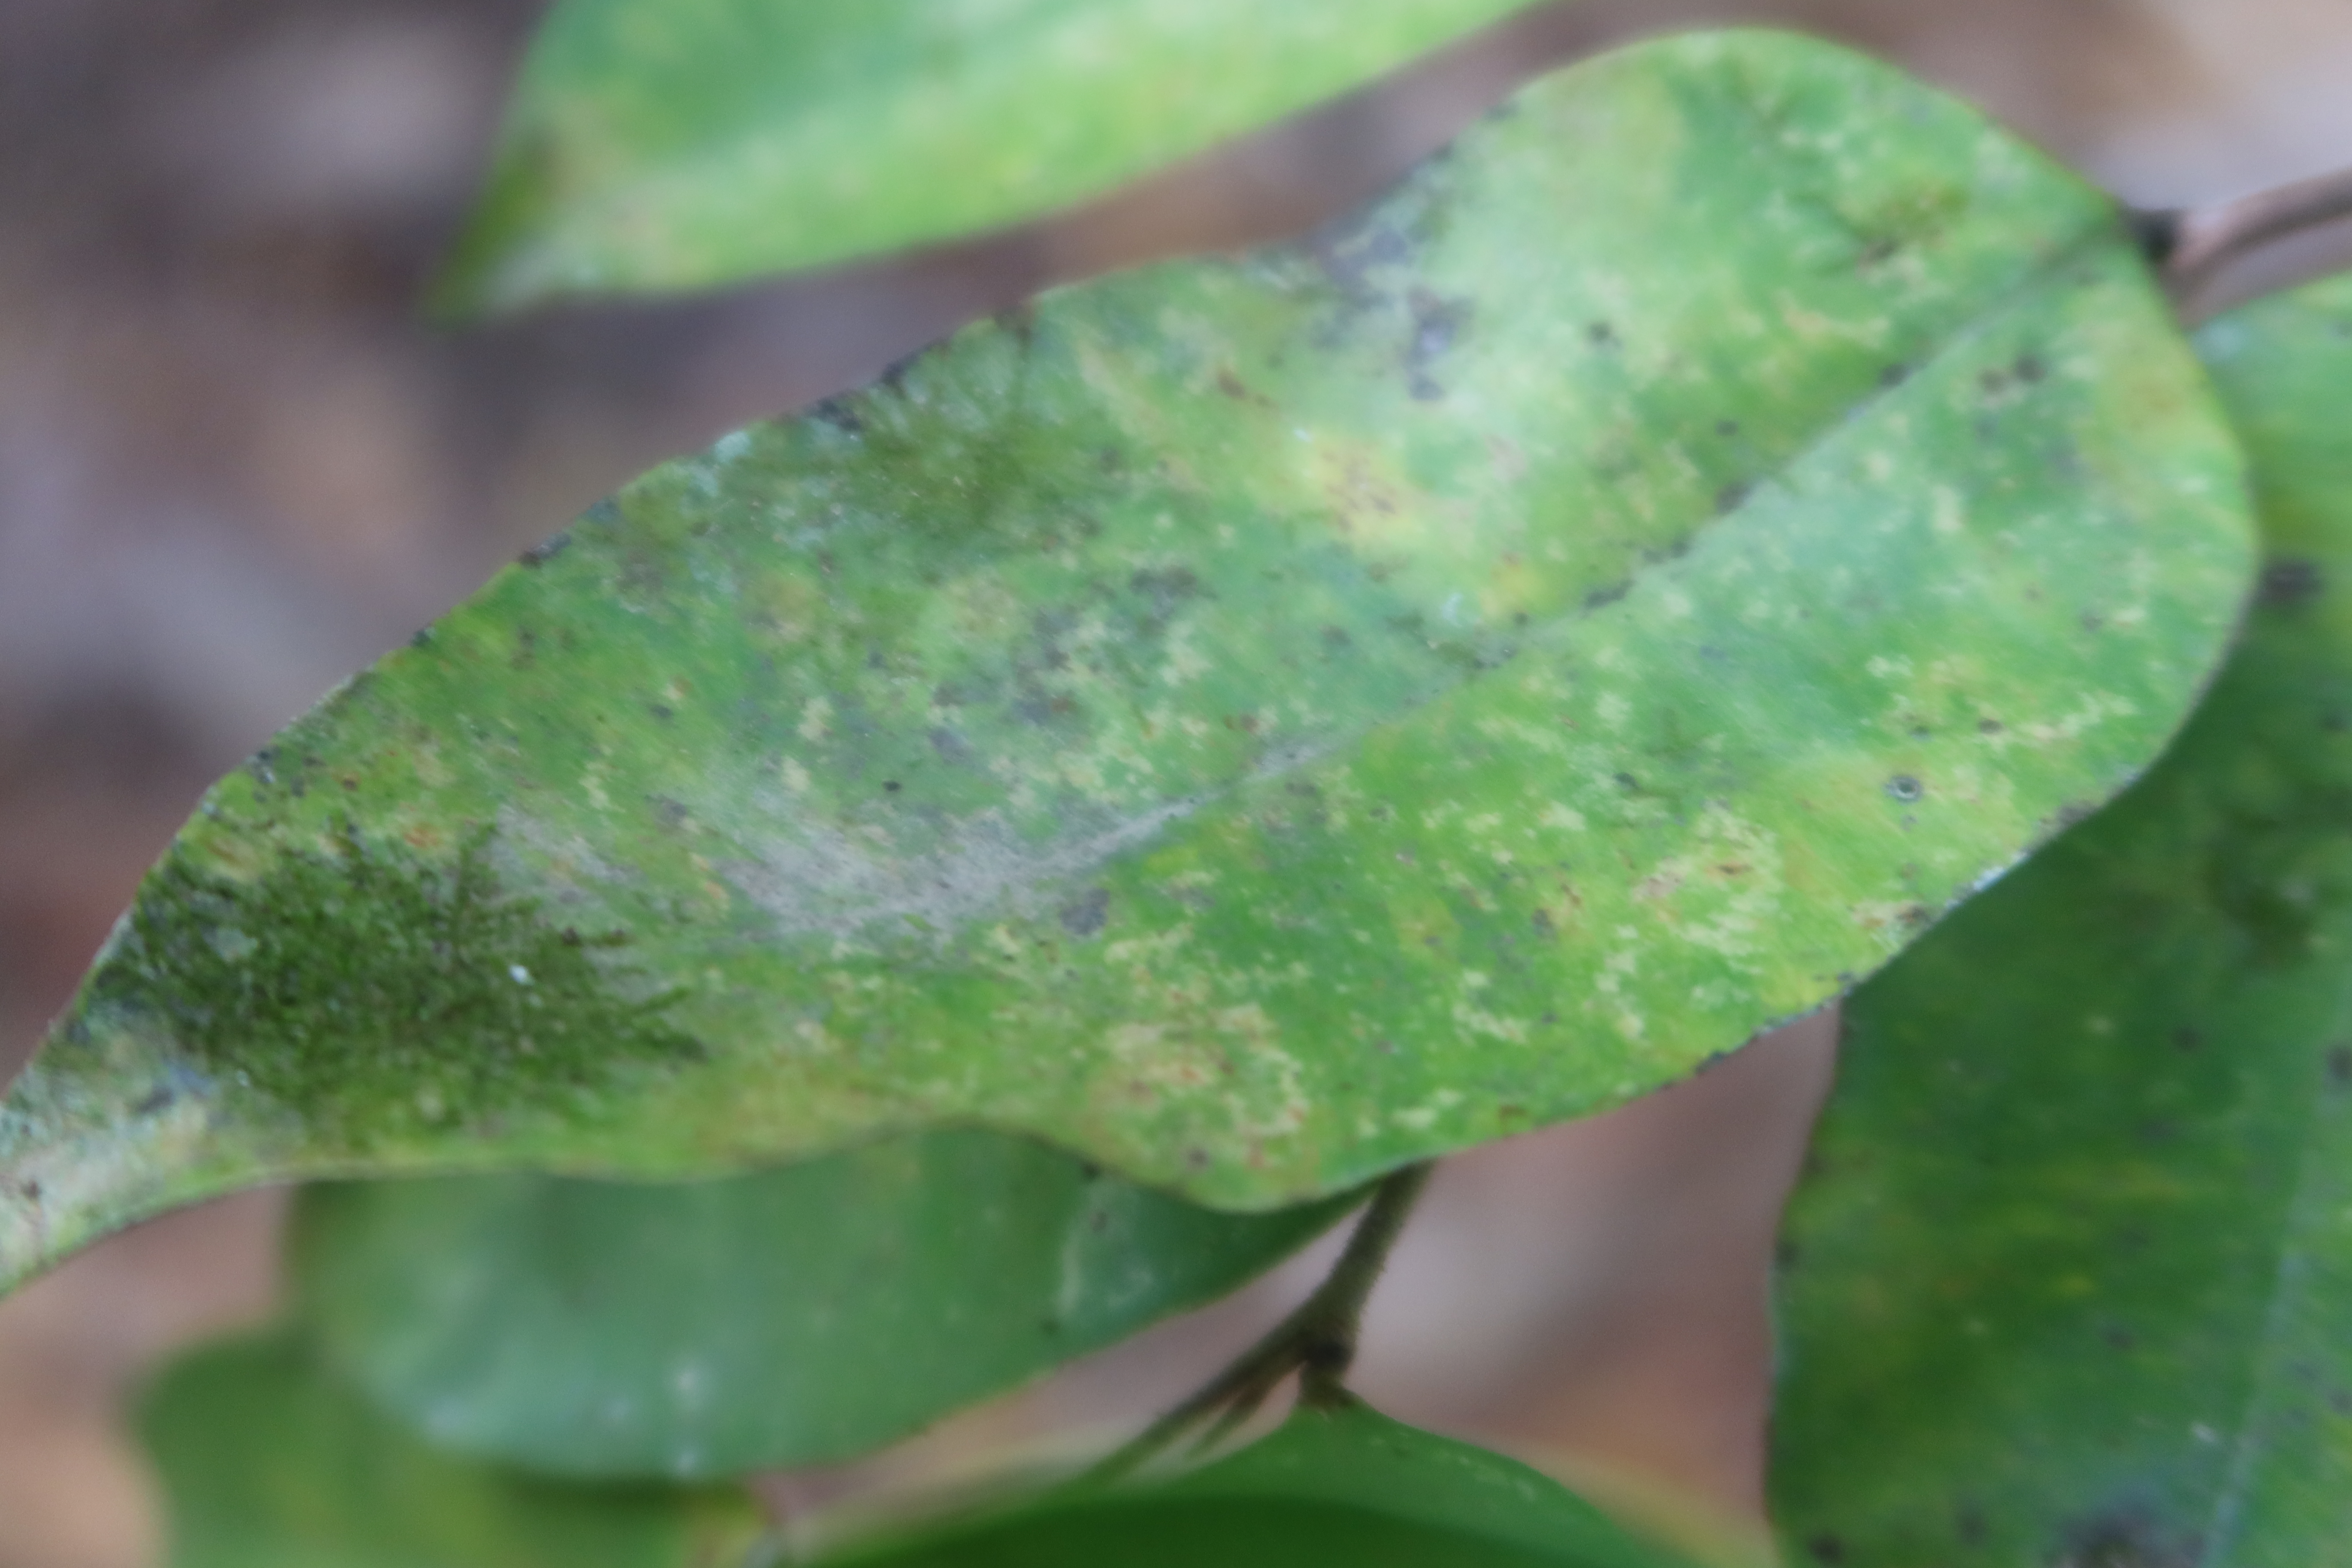
Label: Downy mildew